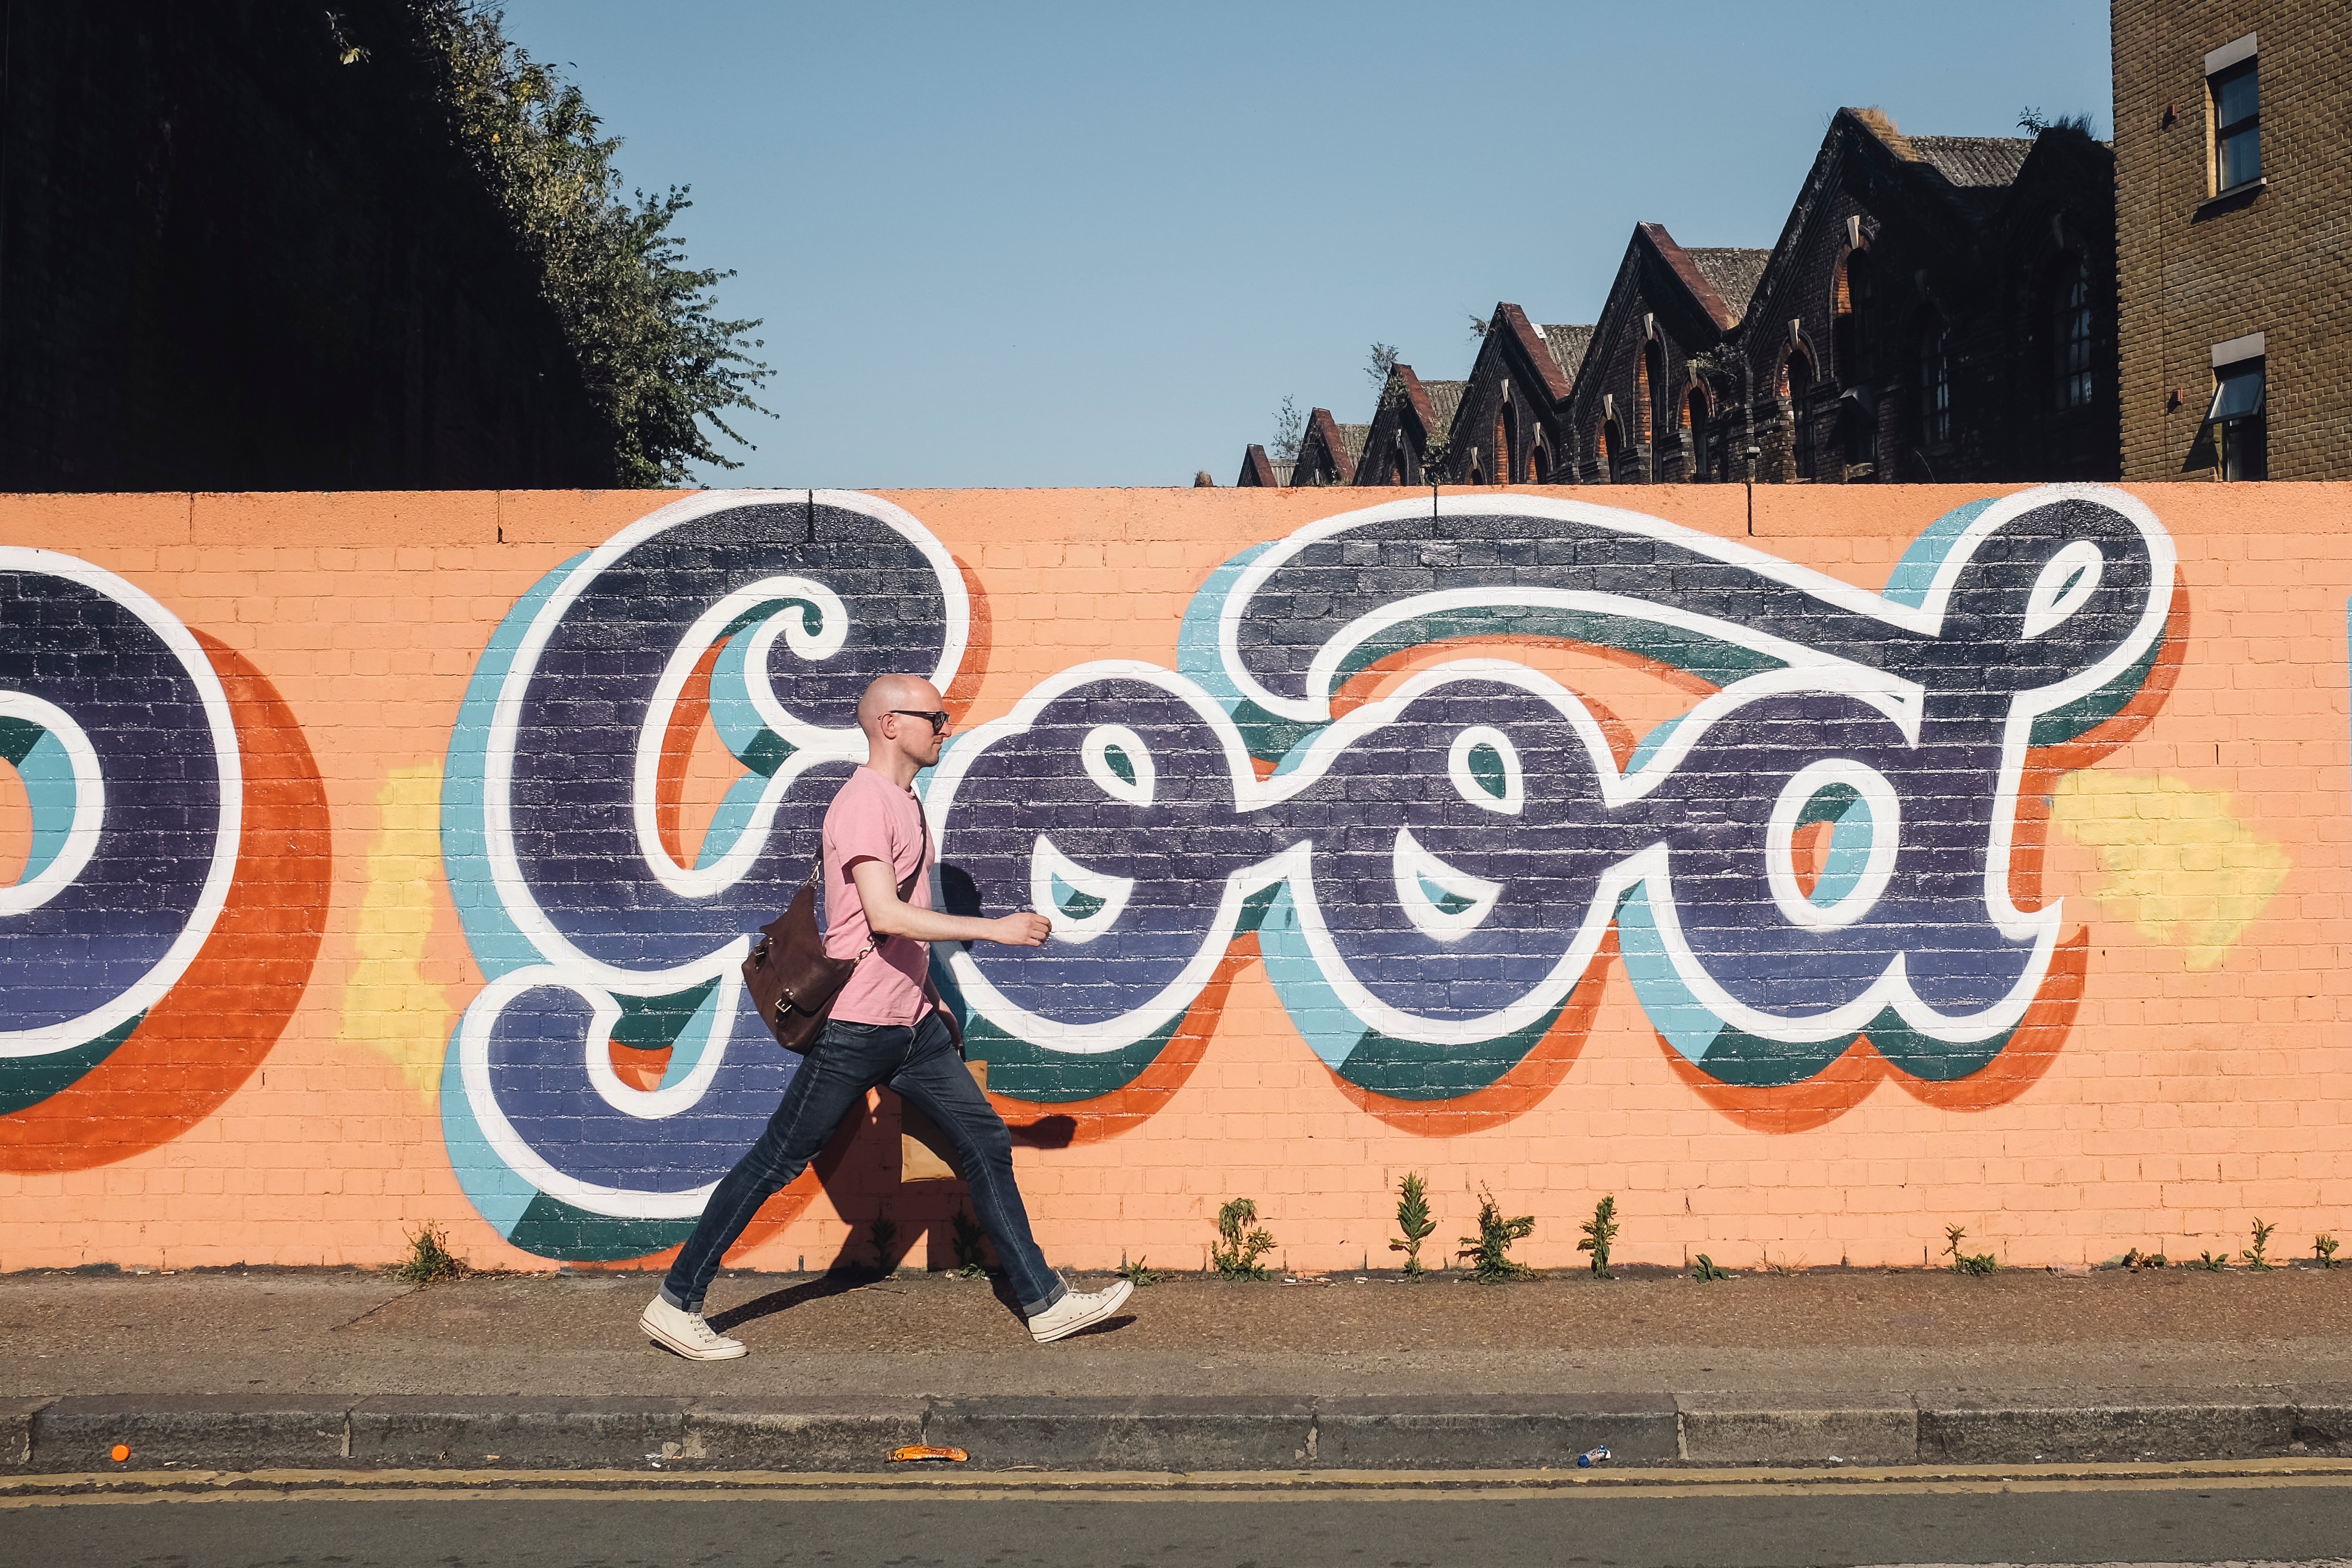
walking, road, street, wall, graffiti, lane, art, infrastructure, mural, good, urban area